Bus

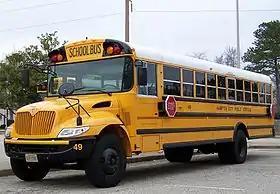
US school bus (2007 IC CE)

During most of the 20th century, transit buses were almost exclusively high-floor vehicles, and they used wheelchair lifts if they provided accessibility at all. (In the U.S., only in 1993 did accessibility become a requirement in all new buses, under the federal Americans with Disabilities Act of 1990.) However, they are now increasingly of low-floor design and optionally also 'kneel' air suspension and have ramps to provide access for wheelchair users and people with baby carriages, sometimes as electrically or hydraulically extended under-floor constructs for level access. Prior to more general use of such technology, these wheelchair users could only use specialist para-transit mobility buses.